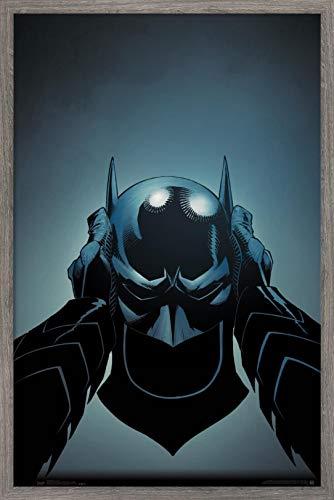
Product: Trends International DC Comics - Batman - Cowl Wall Poster, 22.375" x 34", Multi
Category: Toys & Games | Toy Figures & Playsets
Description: Barnwood frame comes complete with metal sawtooth hangers.
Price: $84.99 $84.99
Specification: ProductDimensions:24.2x35.8x0.8inches|ItemWeight:4.85pounds|ShippingWeight:4.85pounds|Manufacturer:TrendsInternational|ASIN:B081SJCJ5C|Itemmodelnumber:FR16409BWD22X34